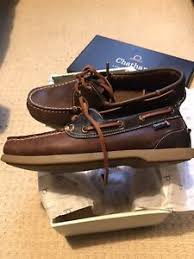
Label: Boat